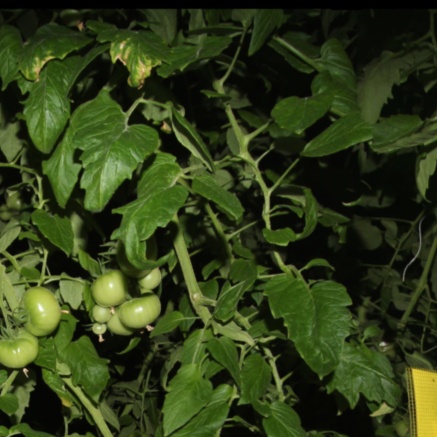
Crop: tomato